Nikolai Ogarkov

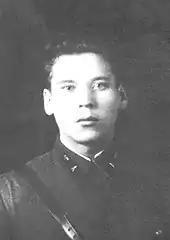
Ogarkov in the Red Army (1940s)

Following the start of Operation Barbarossa in 1941, Ogarkov was stationed at the construction of a fortified area near the Łomża region as a regimental engineer within the 1st Infantry Regiment of the 17th Infantry Division of Western Front.